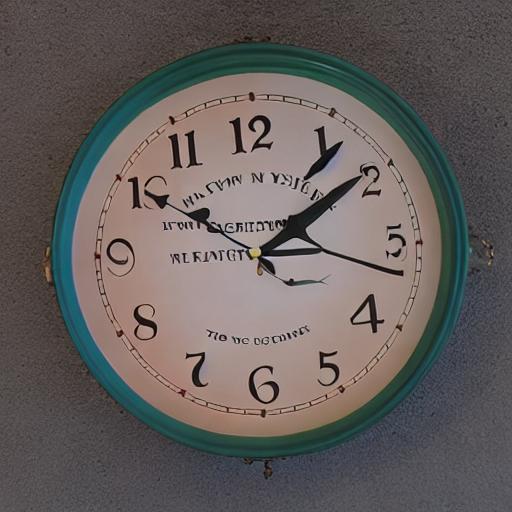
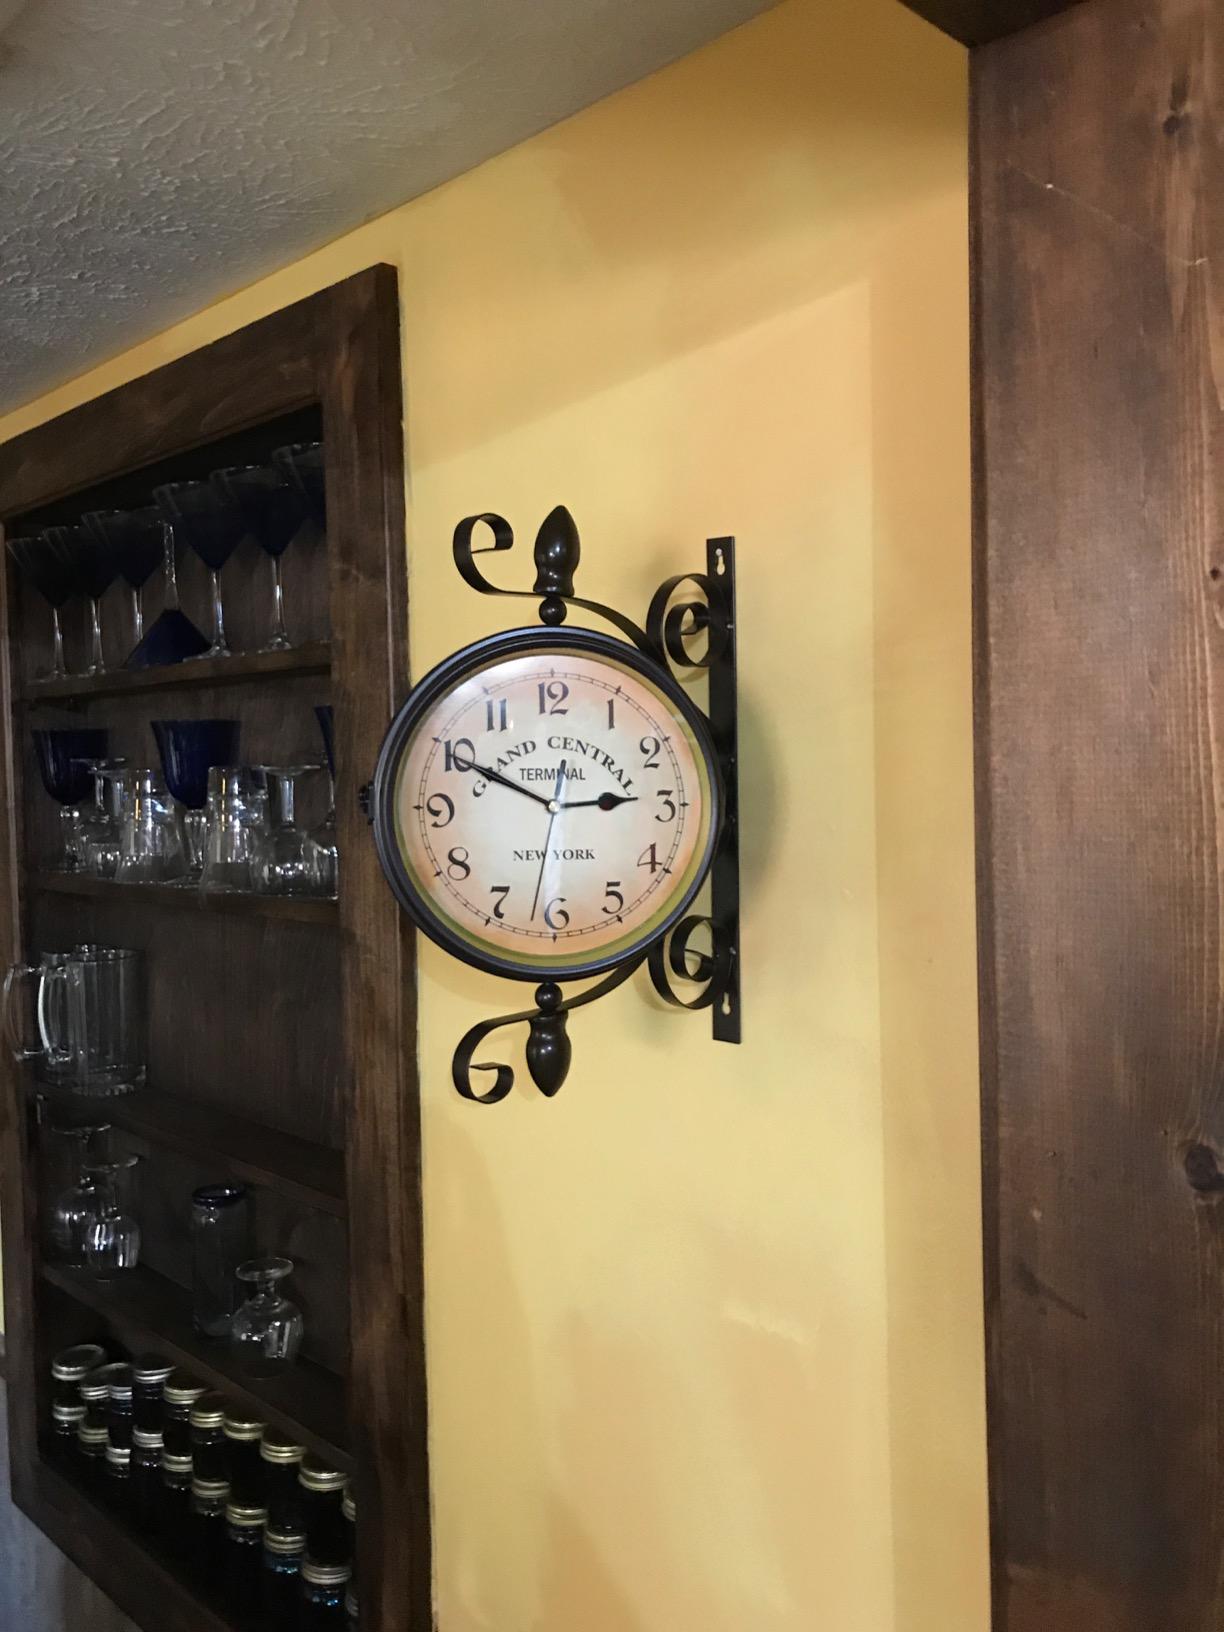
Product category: clock
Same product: no